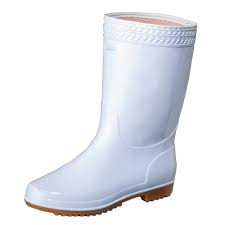
Waste category: shoes